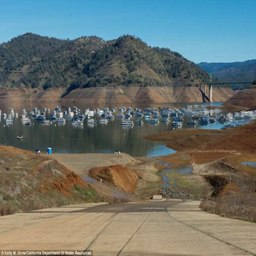
capacity was at per cent .